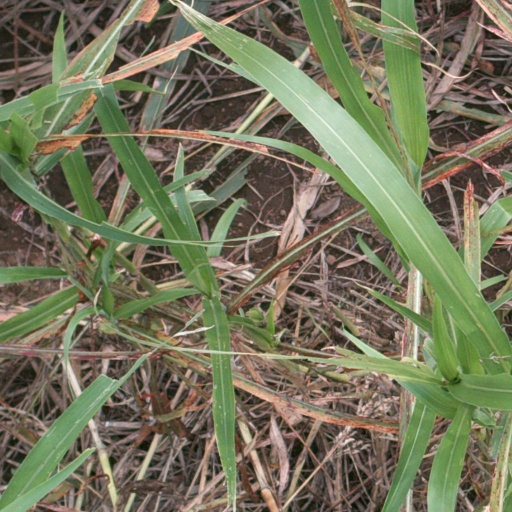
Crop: sorghum